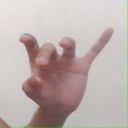
अक्षर: ओ